Maria of Brabant, Holy Roman Empress

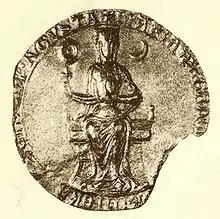
Seal of Marie of Brabant.

Maria of Brabant (c. 1190 – May/June 1260), a member of the House of Reginar, was Holy Roman Empress from 1214 until 1215 as the second and last wife of the Welf emperor Otto IV.